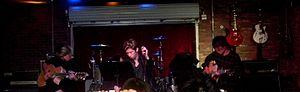
One Ok Rock, également stylisé ONE OK ROCK, est un groupe de rock japonais créé en 2005. Le nom du groupe provient de la prononciation japonaise de One O'clock, qui pour eux était l'heure à laquelle ils réservaient le studio d'enregistrement.